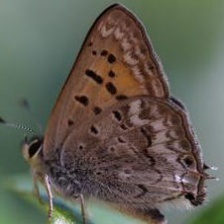
Species: COPPER TAIL